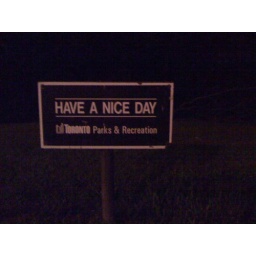
this sign was placed randomly in a field. By a bus stop with the bench facing the wrong way. Ah, Bayview.